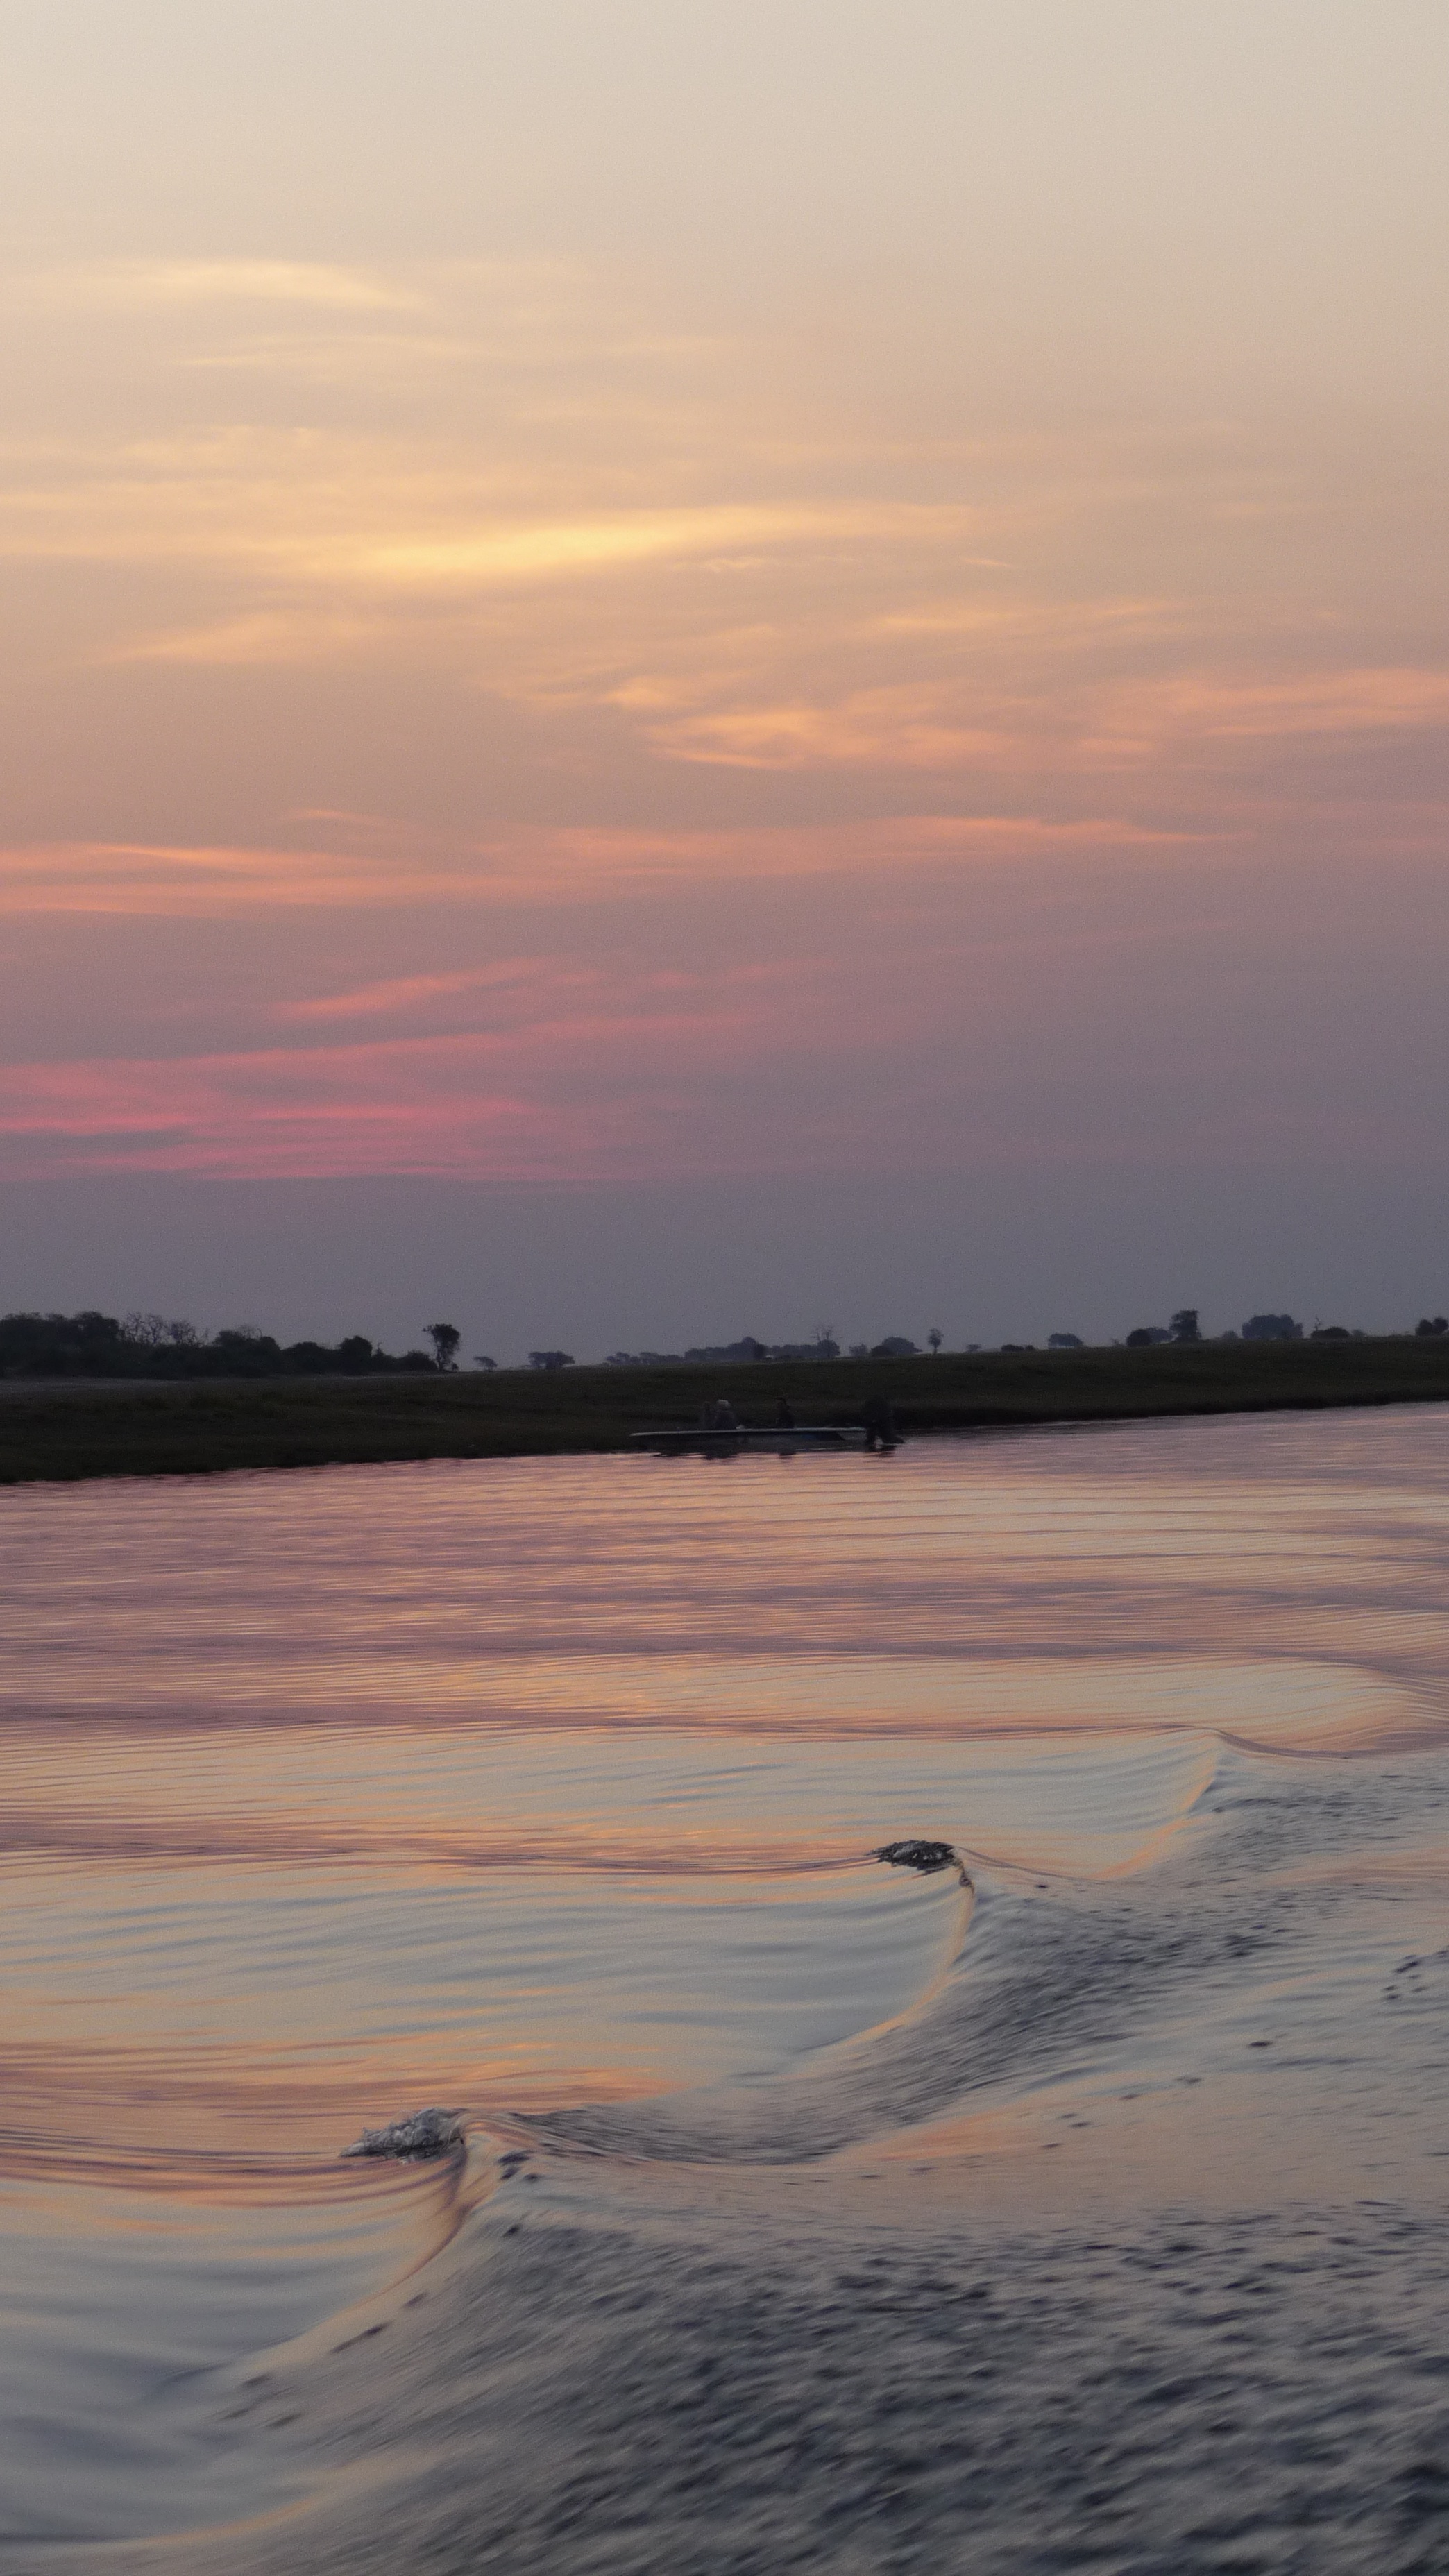
beach, sea, coast, sand, ocean, horizon, marsh, cloud, sunrise, sunset, morning, shore, wave, lake, dawn, river, dusk, evening, reflection, wetland, habitat, mudflat, natural environment, atmospheric phenomenon, wind wave